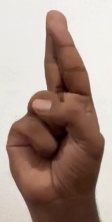
ASL sign: R